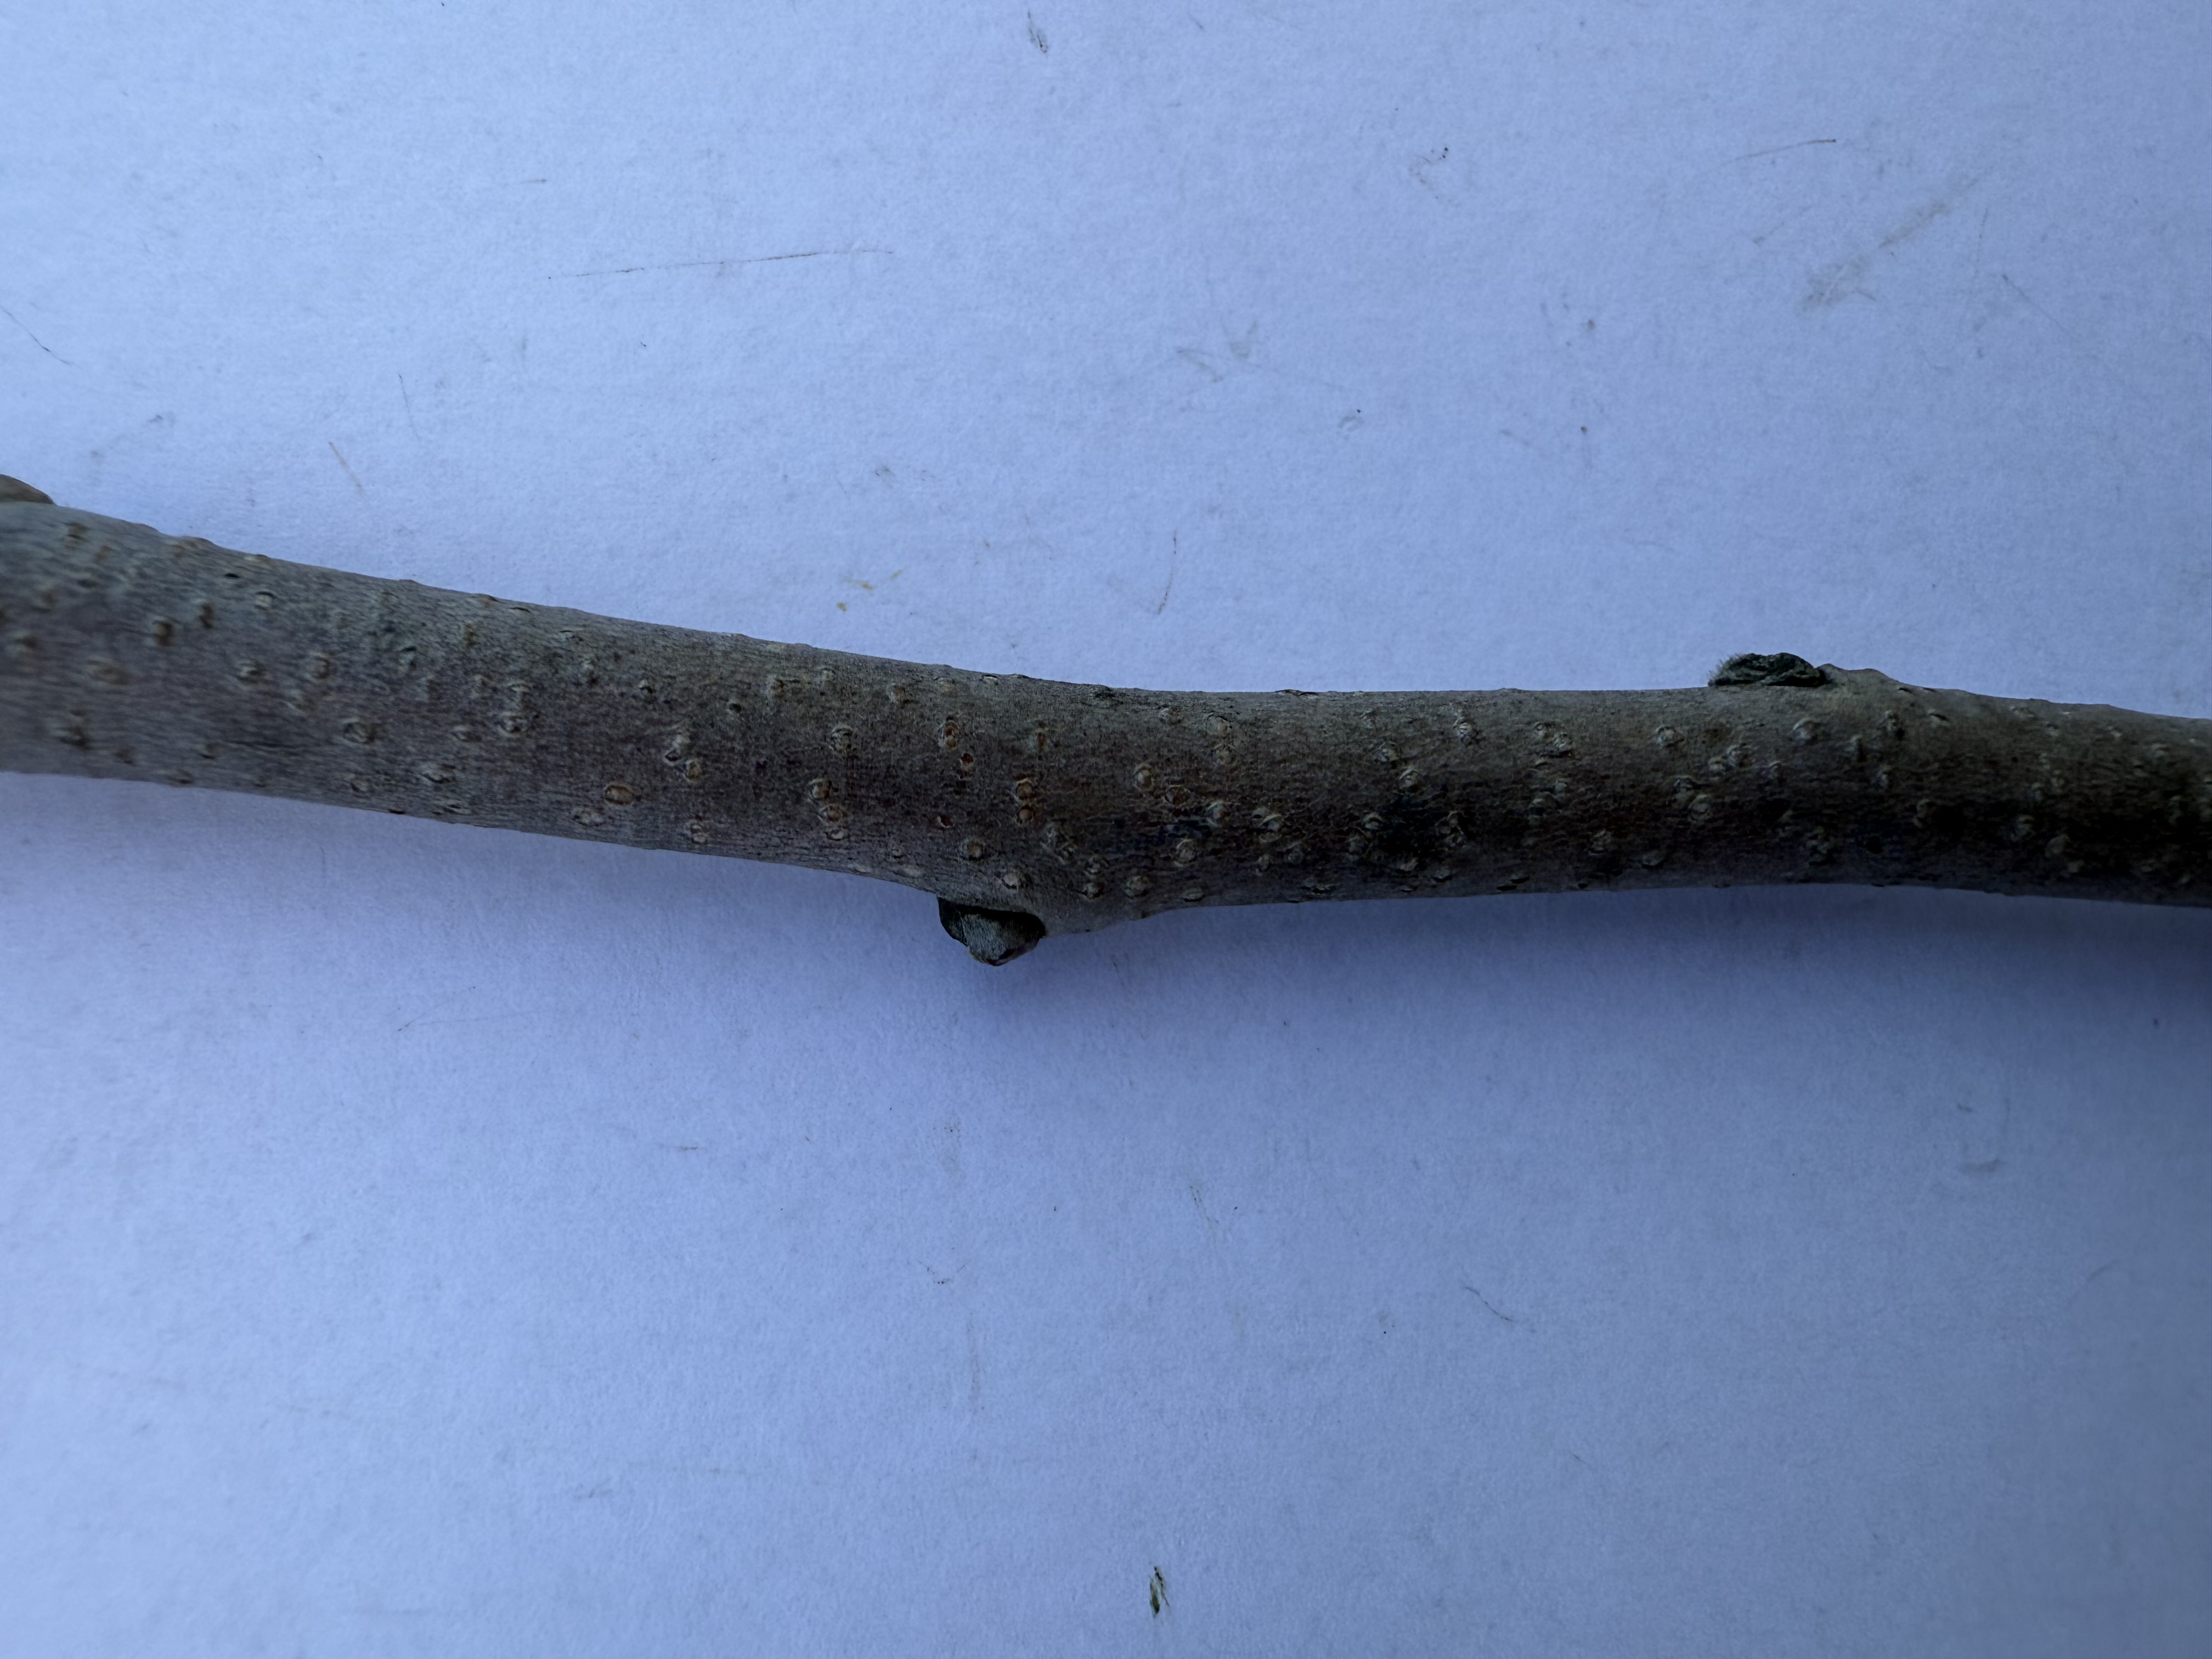
Variety: Hachiya Persimmon